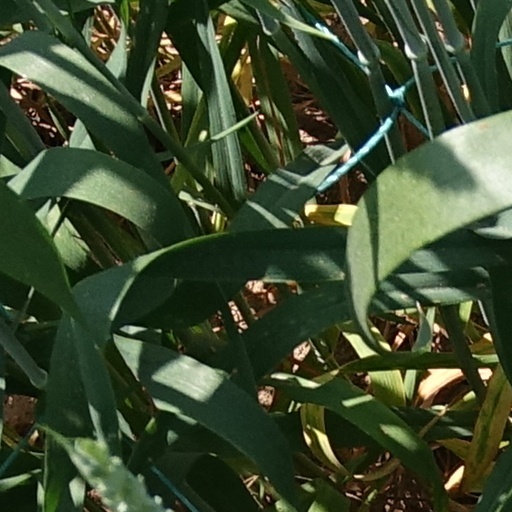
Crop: wheat